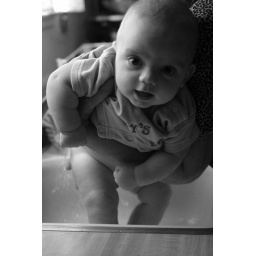
butt bath in the kitchen sink